Nyayam Meere Cheppali

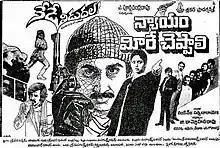
Poster

Nyayam Meere Cheppali is a 1985 Telugu-language revenge vigilante film directed by G. Ram Mohan Rao. The film stars Suman and Jayasudha. The film was a remake of a Hindi film "Aaj Ki Awaz " (1984) which later remade in Tamil as "Naan Sigappu Manithan" by S. A. Chandrasekhar. Rajinikanth who made an extended guest appearance in this film, played the lead role in Tamil.